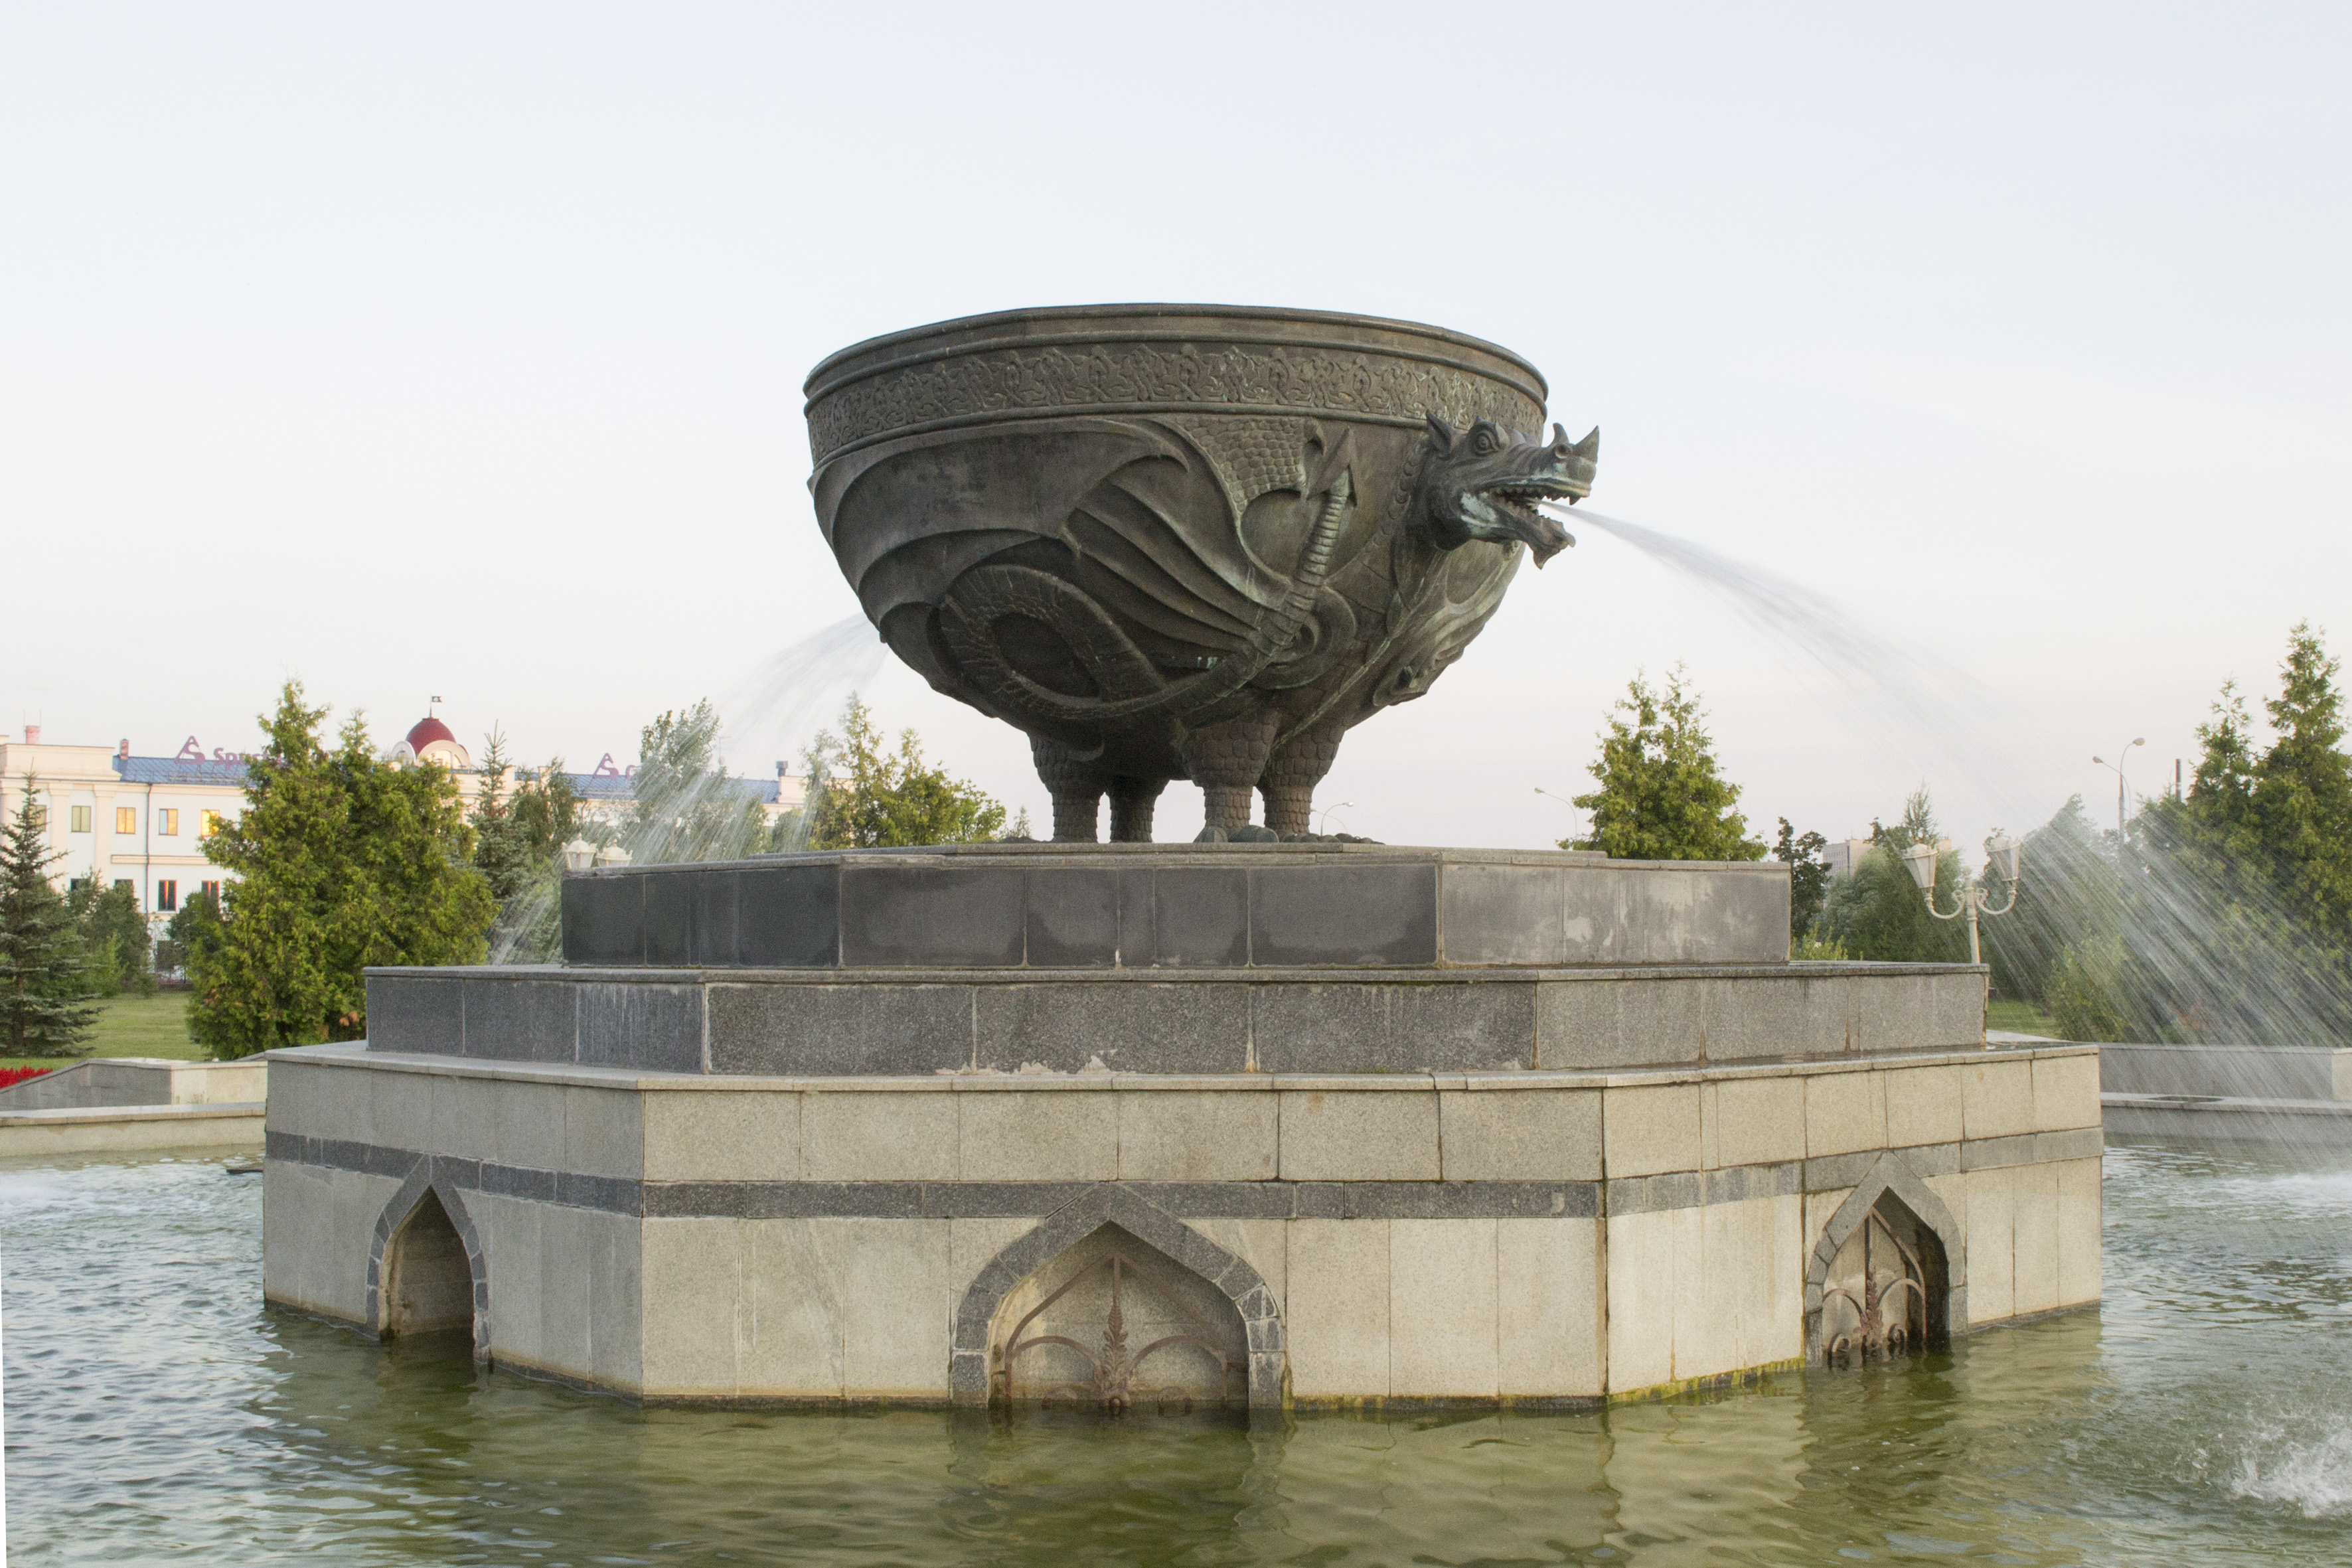
bowl, fountain, sight, water, sky, tree, botany, statue, sculpture, monument, water feature, art, lake, plant, memorial, tourism, historic site, reservoir, tourist attraction, composite material, garden, symmetry, concrete, vacation, national historic landmark